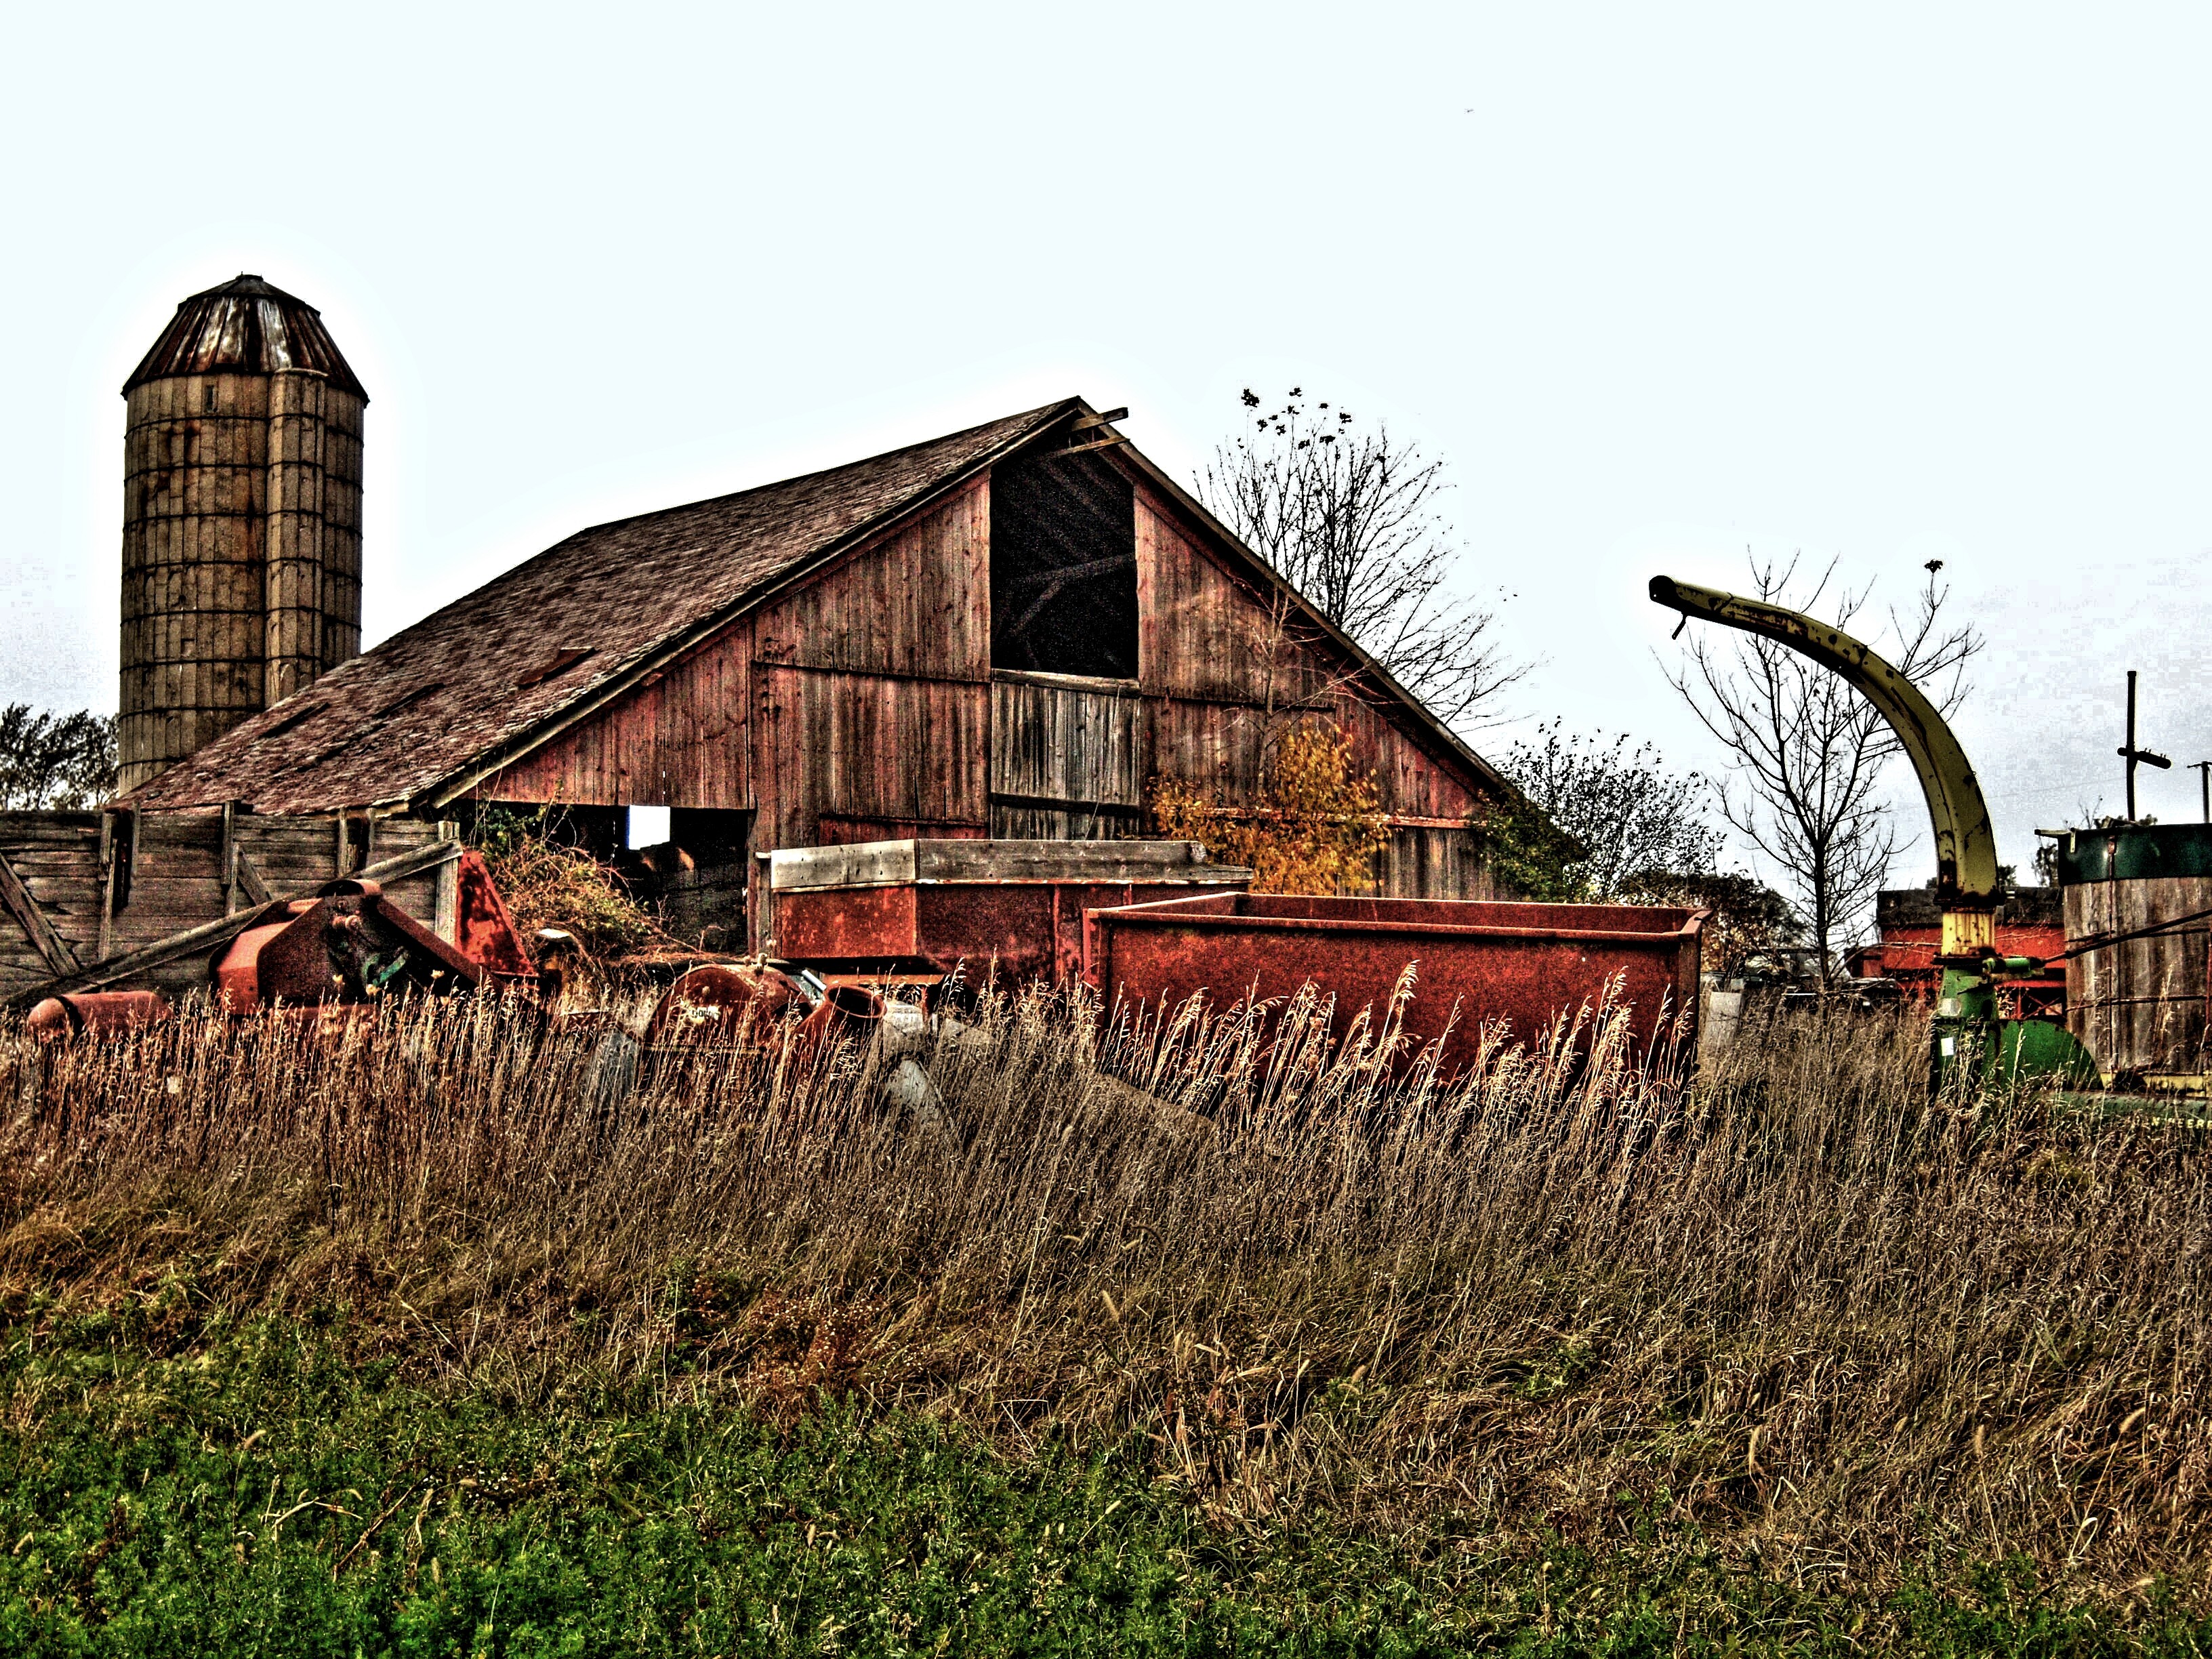
track, field, farm, train, transport, rural, vehicle, farms, locomotive, barns, anawesomeshot, wisconsin, kenoshacounty, somers, rail transport, rural area, railroad car